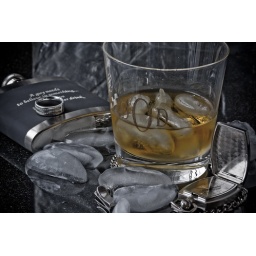
Had a wonderful day just doing nothing but finding my way around the house between the cake and whiskey.